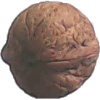
Label: Walnut 1